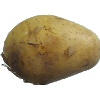
Label: Potato White 1